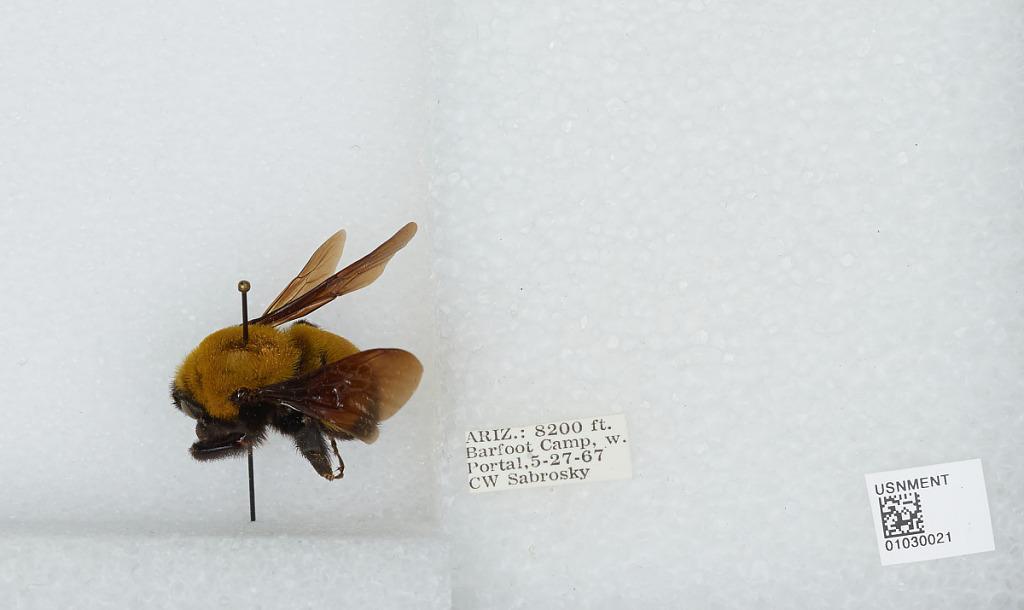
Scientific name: Bombus (Separatobombus) morrisoni Cresson
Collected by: C. Sabrosky
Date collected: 1967-5-27
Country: United States
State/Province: Arizona
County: Cochise
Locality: Barfoot Camp, west of Portal
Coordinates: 31.9169, -109.279